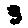
Label: 3